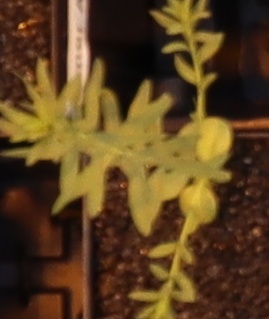
Label: Flax